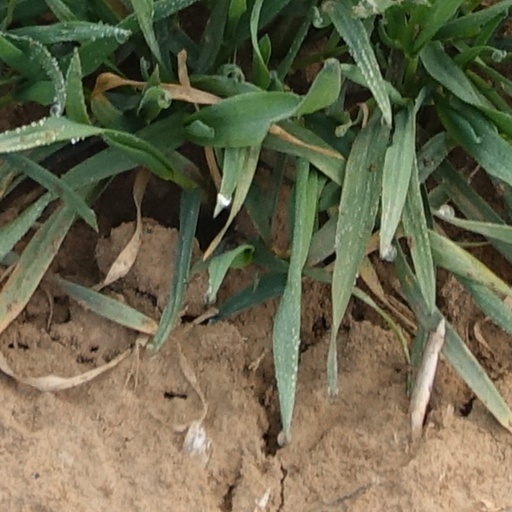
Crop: wheat